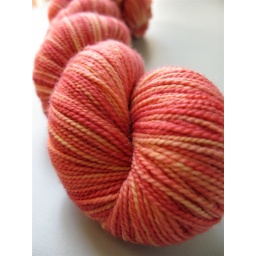
sundara sock yarn in tuscan rose over lemon from swap with yarnbeans